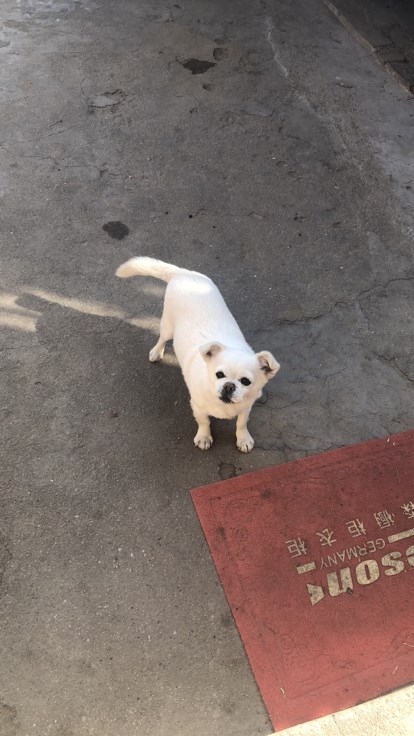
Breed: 3336-n000121-chinese_rural_dog